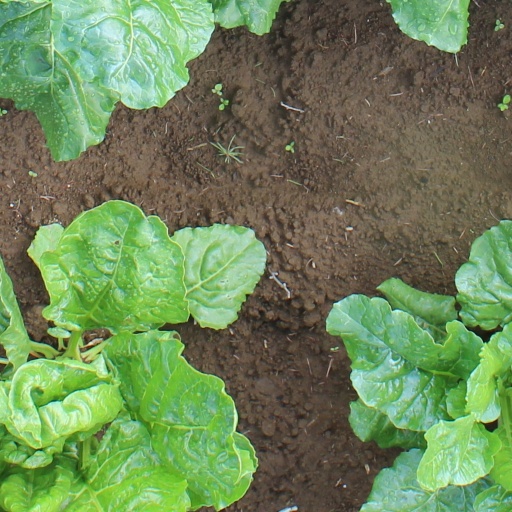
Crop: sugar beet